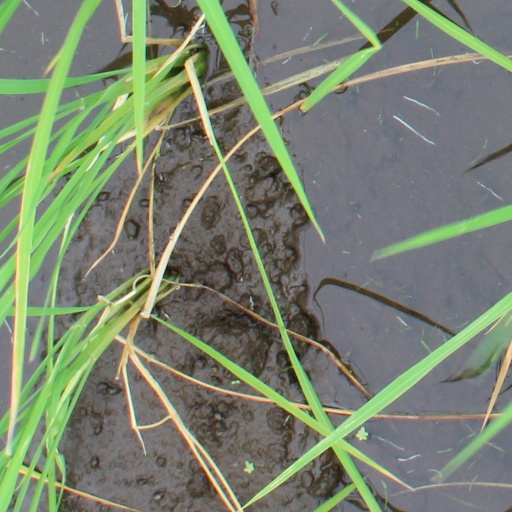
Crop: rice